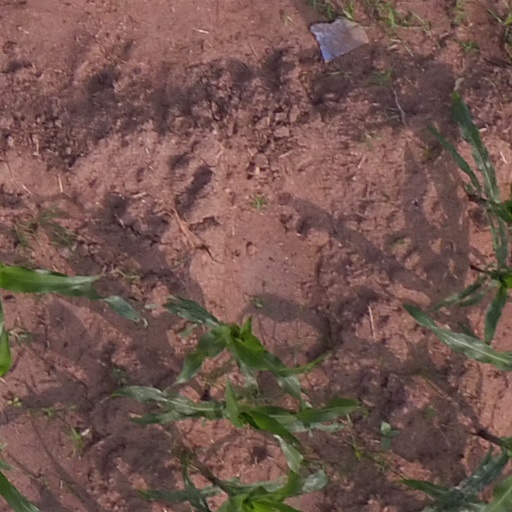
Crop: maize; corn